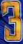
Number: 3